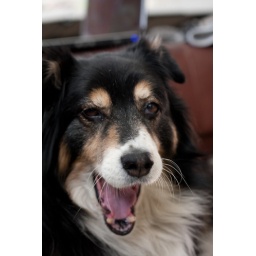
My dog who is 14 sitting around and yawning.